Shaqra, Lebanon

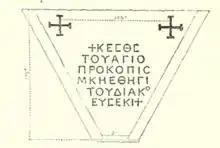
12th century Greek inscription in Chaqra, copied by Kitchener.

In 1877, H.H. Kitchener visited the area. After describing the castle, he continues: "To the west of the castle is the village of "Chaqra", where I obtained a copy of an inscription. The sheikh of the village was extremely rude, and threw stones against the inscription when I attempted to copy it. I therefore left without doing so, and reported the matter to the governor, who immediately put the sheikh in prison. The next time I went to the village there was no opposition to my copying the inscription, I therefore had the sheikh set at liberty."